Bernard Dacorogna

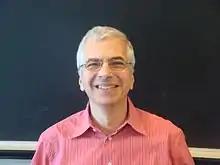

Bernard Dacorogna is a Swiss mathematician, born 15 October 1953, in Alexandria, Egypt.